Álvaro Benito

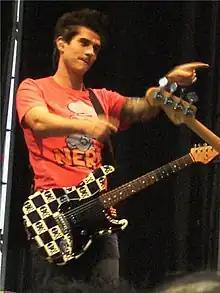

Álvaro Benito Villar (born 10 December 1976) is a Spanish retired footballer who played as a left midfielder. He later worked as a Rock musician.